Elektra (opera)

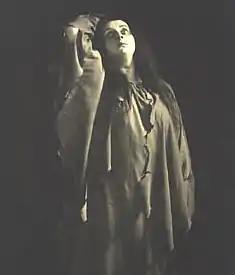
Annie Krull as Elektra, c. 1909

Before the opera begins, Agamemnon has sacrificed Iphigenia on the ruse that she is to be married, and subsequently goes off to war against Troy. Iphigenia's mother Klytaemnestra has thus come to hate her husband. After his return, with the help of her paramour Aegisth, she murders her husband and now is afraid that her crime will be avenged by her other children, Elektra, Chrysothemis, and their banished brother Orest. Elektra has managed to send her brother away while remaining behind to keep her father's memory alive, but all the while, suffering the scorn of her mother and the entire court.